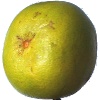
Label: pomelo_sweetie